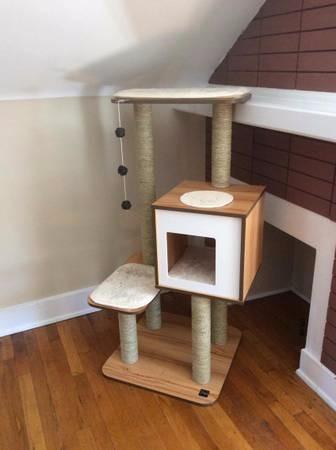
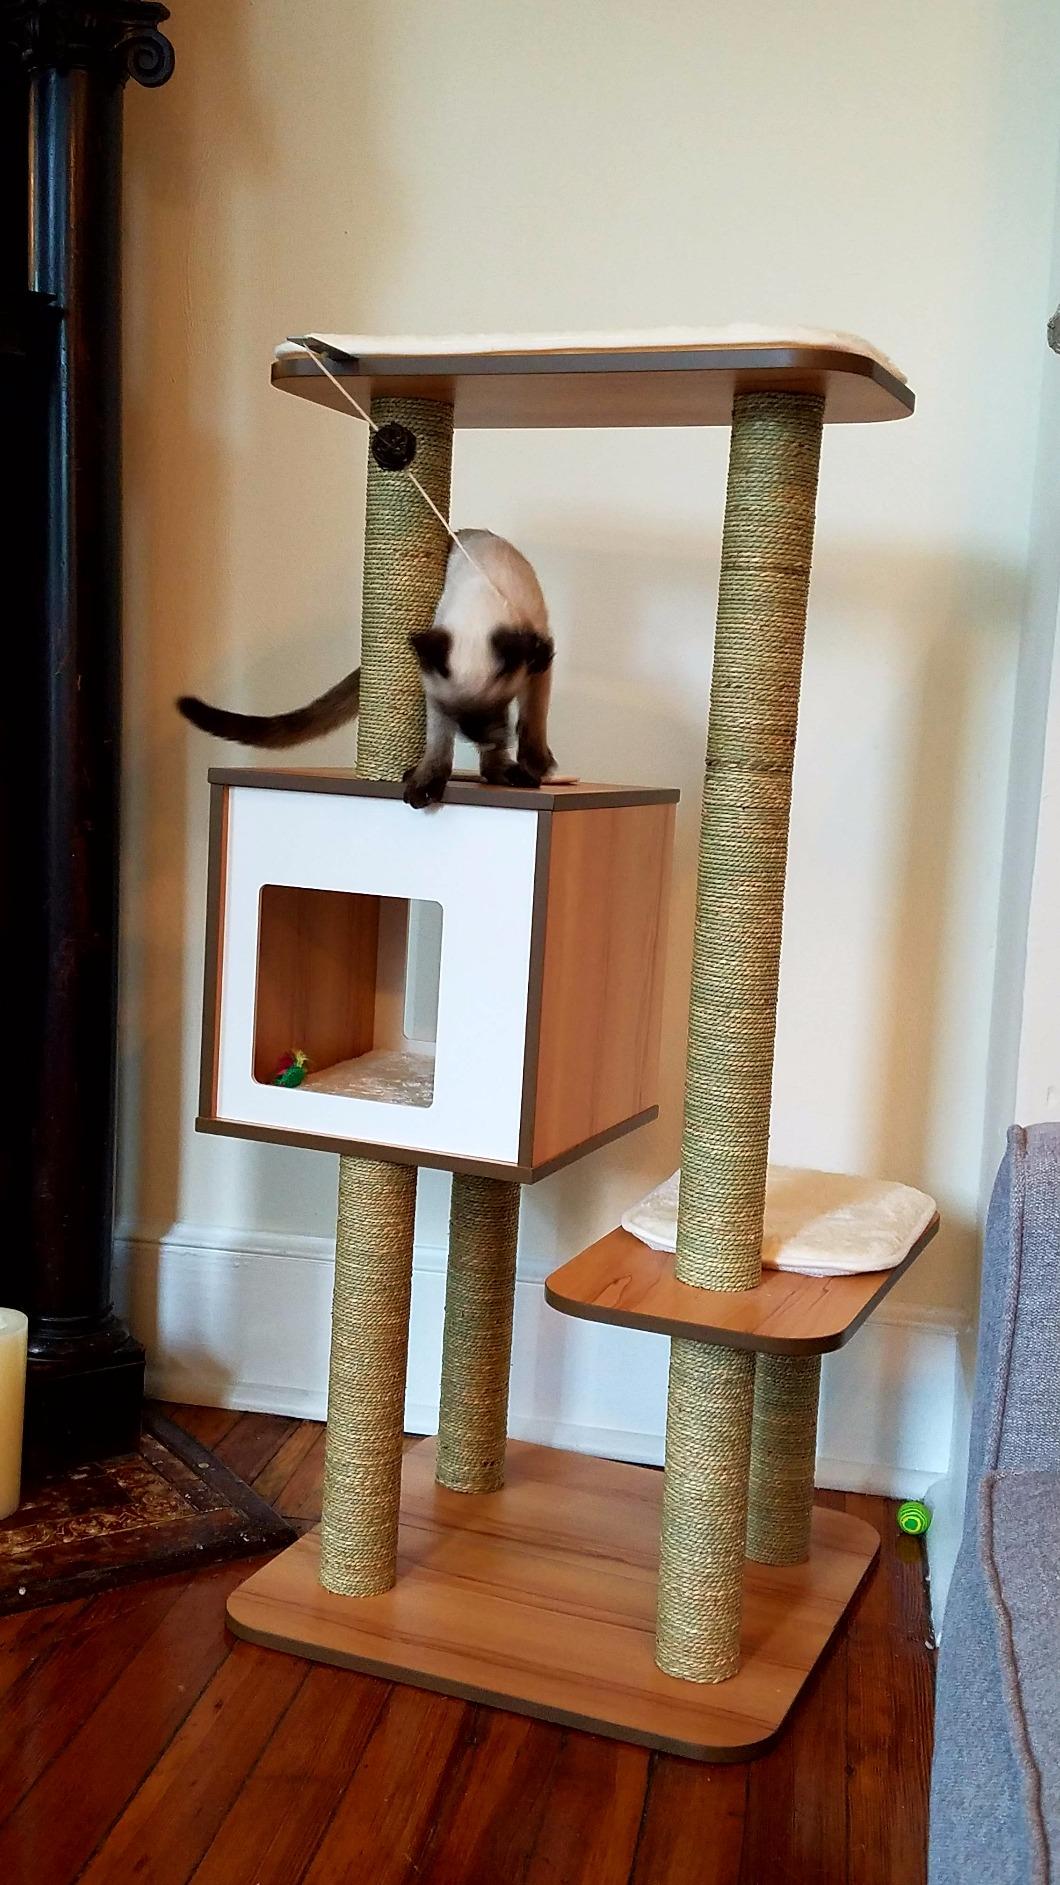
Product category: items_cat tree
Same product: yes